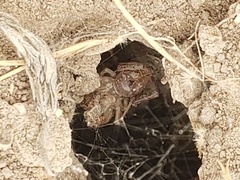
Species: Lactrodectus_hesperus